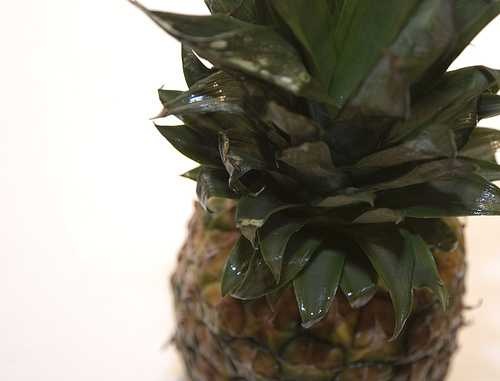
Label: Pineapple